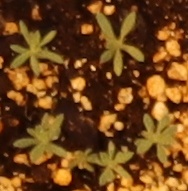
Label: Kochia